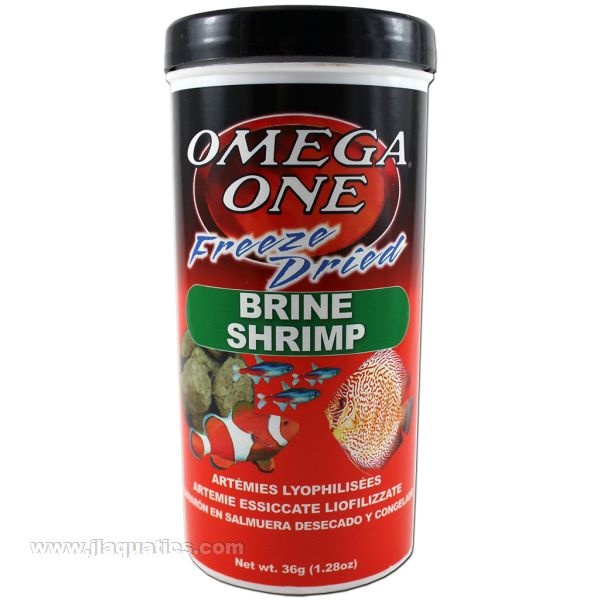
Omega One Freeze Dried Brine Shrimp - 36 Gram
Omega One Freeze Dried Brine Shrimp - 36 Gram High Protein Freeze Dried Treat Overview Omega One Freeze Dried Brine Shrimp offer a protein rich snack for both freshwater and marine species. These shrimp are harvested and processed to retain their nutritional value and provide excellent palatability for finicky eaters. Why Choose Omega One Brine Shrimp? 100 percent brine shrimp no fillers Ideal for supplementing carnivorous diets Freeze dried for maximum freshness Safe for freshwater and marine tanks Ingredients Brine Shrimp Specifications Type: Freeze dried Suitable for: Freshwater and marine fish Weight: 36g Made in: USA
Brand: Omega One
Category: Animals & Pet Supplies > Pet Supplies > Fish & Aquatic Supplies > Fish Food > Freeze-Dried Food